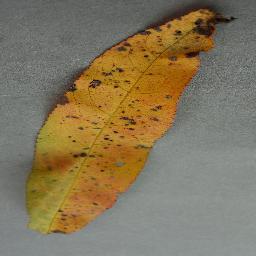
Label: Peach___Bacterial_spot